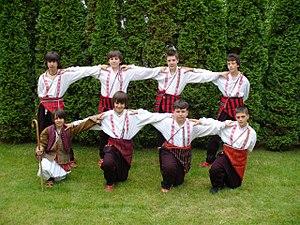
La culture de la Macédoine du Nord, pays d'Europe du Sud-Est, désigne d'abord les pratiques culturelles observables de ses habitants.